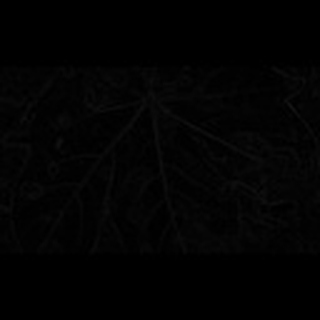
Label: cotton_target_spot